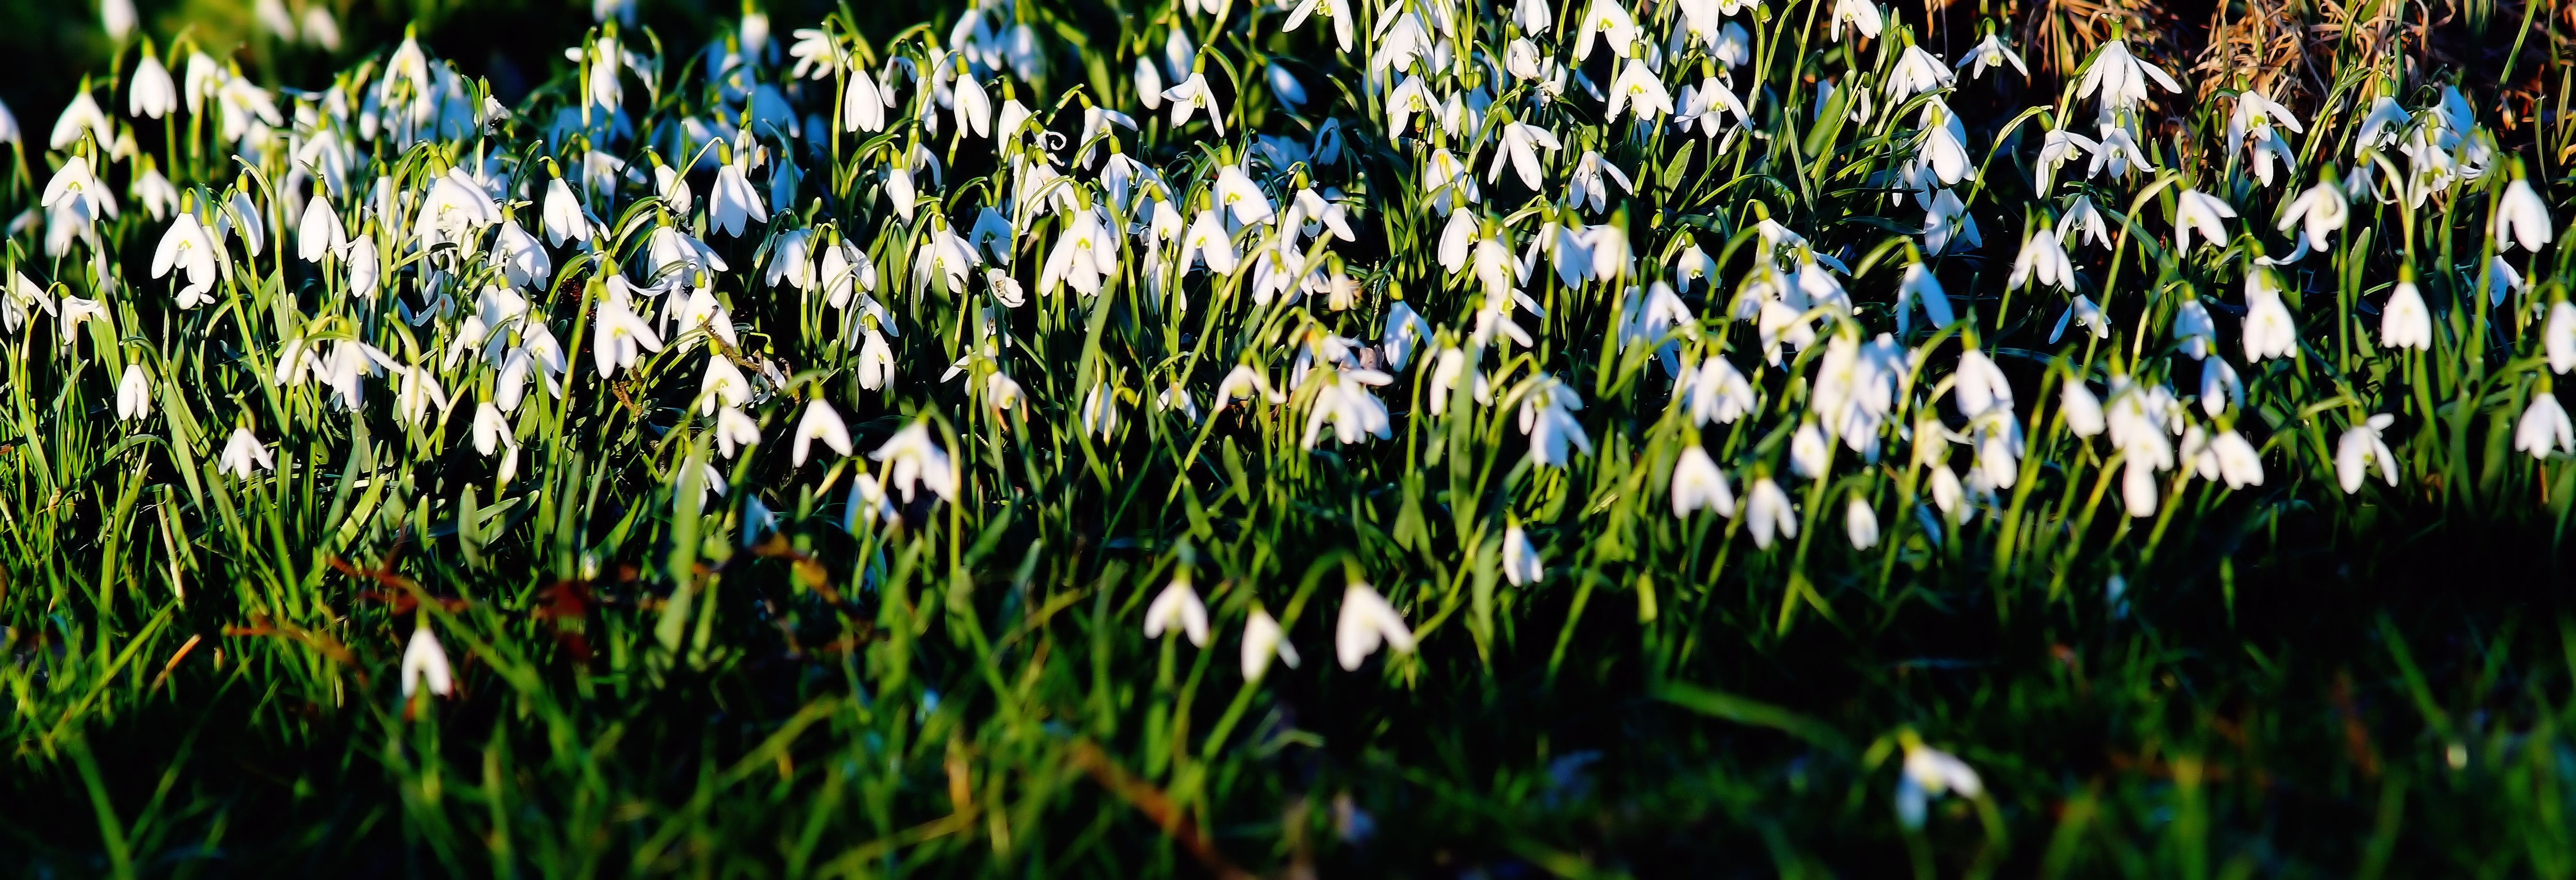
tree, nature, grass, branch, winter, plant, white, field, lawn, meadow, sunlight, leaf, flower, bloom, spring, green, crop, botany, agriculture, flora, flowers, snowdrop, spring flowers, snowdrops, flowering plant, signs of spring, grass family, plant stem, land plant